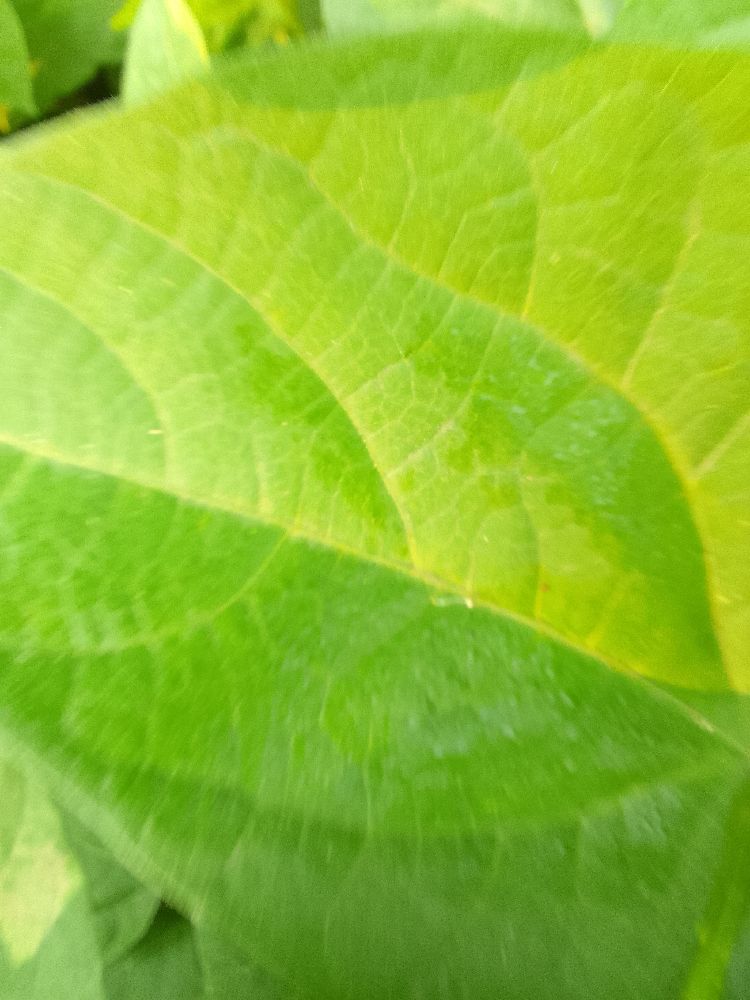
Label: healthy